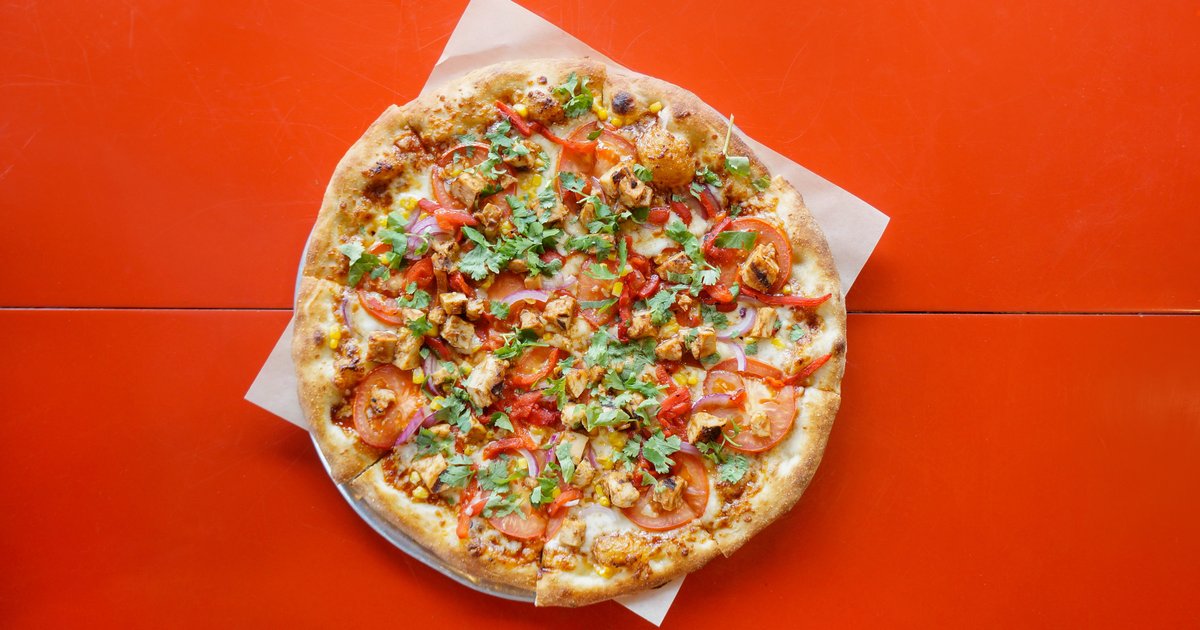
Dish: pizza